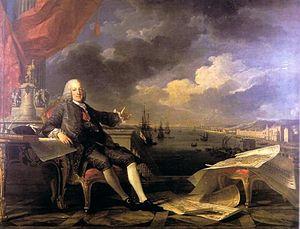
Le christianisme au XVIIIᵉ siècle est marqué par le premier grand réveil en Amérique, ainsi que par l'expansion des empires espagnol et portugais dans le monde, qui a contribué à propager le catholicisme.
On désigne par expulsion des jésuites plusieurs décisions prises par les gouvernements de différents pays au XVIIIᵉ siècle pour interdire les activités de la Compagnie de Jésus, dissoudre ses institutions, confisquer ses biens et obliger les jésuites à s'exiler dans un pays étranger s'ils voulaient conserver leur état religieux. L'aboutissement en fut la suppression de la Compagnie de Jésus par le pape Clément XIV en 1773. Universellement rétablie en 1814 par un autre pape, Pie VII, la Compagnie de Jésus subit de nouvelles mesures d’expulsion ou bannissement aux XIXᵉ et XXᵉ siècles, selon les pays, touchant l'ensemble des congrégations religieuses ou plus particulièrement la Compagnie elle-même.
La viticulture au Portugal a été introduite au cours de l'Antiquité par les marchands phéniciens, carthaginois, grecs et romains. Ses différents terroirs, dans leurs traditions vitivinicoles et leur encépagement, reflètent ces influences. Sans oublier l'importance qu'a eue sur l'élaboration des vins du Portugal, dès le Moyen Âge, le négoce avec l'Angleterre en particulier pour le porto puis le madère.
Antoine Barcelo, né à Palma de Majorque le 1ᵉʳ octobre 1717 et mort le 30 janvier 1797, est un marin et militaire espagnol du XVIIIᵉ siècle originaire des îles Baléares. Il commence sa carrière comme messager maritime de la marine marchande, mais son expérience et son habileté lui valent de servir dans l'Armada royale de la Maison Bourbon d'Espagne, d'où il se retire à un âge avancé avec le grade de lieutenant général, soit l'équivalent d'amiral.
Sebastião José de Carvalho e Melo, comte d'Oeiras et marquis de Pombal est un homme politique portugais. Sa personnalité, son désir de réforme et des circonstances exceptionnelles ont fait de ce secrétaire d'État l'un des hommes politiques les plus importants dans l'histoire du Portugal.
Un peintre de cour est un artiste qui peint pour les membres des familles royales ou des familles de la noblesse, parfois avec un salaire fixe et à une condition d'exclusivité où l'artiste ne doit pas entreprendre d'autres activités. Surtout à la fin du Moyen Âge, ils sont souvent titulaires de la charge de gentilhomme de la Chambre. Outre leur rémunération, ils reçoivent habituellement un titre officiel et souvent une pension à vie, même si les arrangements sont très variables. Pour l'artiste, une nomination à la cour a l'avantage de le libérer des restrictions des guildes de peintre locales, bien qu'au Moyen Âge et à la Renaissance, ils soient aussi souvent amenés à faire des travaux décoratifs dans les palais et à créer des œuvres temporaires pour des divertissements et des expositions de cour. Certains artistes, comme Jan van Eyck ou Diego Velázquez, sont utilisés dans d'autres capacités à la cour en tant que diplomates, fonctionnaires ou administrateurs
L'histoire du Portugal au sens strict ne commence qu'au XIIᵉ siècle avec la naissance des premiers états portugais : les comtés de Portucale et de Coimbra au temps d'Henri de Bourgogne, mais au sens large, elle comprend le passé de l'actuel territoire portugais et de l'Ouest de la péninsule Ibérique depuis la préhistoire. Si les fortes identités culturelles des Basques méridionaux, de la majeure partie des Catalans et des Galiciens ne les ont pas empêchés de rejoindre le royaume de Castille pour former l'Espagne moderne, le Sud-Ouest de la péninsule ibérique en revanche, a formé une autre unité politique, délimitée par la plus ancienne frontière d'Europe. La vocation maritime du pays portugais s'est affirmée malgré un littoral peu propice à la grande navigation et une situation géographique qui l'éloigne, encore aujourd'hui, des grands axes européens.
Les Lumières portugaises, appelées Iluminismo en portugais, sont la contribution intellectuelle du Portugal au mouvement des Lumières. Le mouvement des lumières portugaises s'enracine dans une tradition ancienne de pensée critique, de recherches scientifiques et d'ouverture sur le monde héritée du Moyen Âge. Cette tradition commence essentiellement à l'époque du Gharb al-Ândalus et de la Reconquista, avec les influences arabo-berbères dans les domaines des sciences et techniques, et l'émergence d'une littérature satirique précoce. Puis elle connaît son apogée à l'époque des Découvertes portugaises, à l'occasion desquelles des progrès techniques considérables provoquent une révolution dans le domaine scientifique, avec l'exploration de mondes nouveaux.